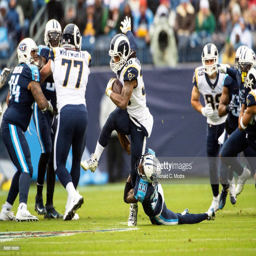
running back # carries the ball as # tries to tackle him during a game .